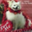
Label: dog